Siege of Petersburg

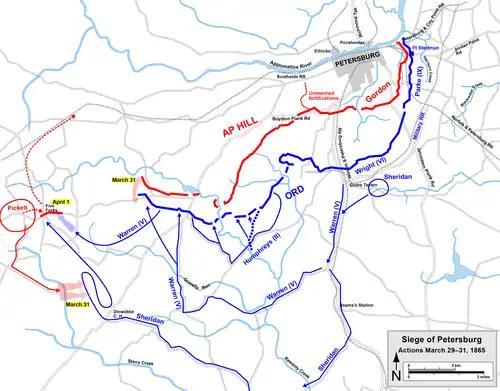
Siege of Petersburg, actions preceding Five Forks

By March, Lee's army was weakened by desertion, disease, and shortage of supplies and he was outnumbered by Grant by about 125,000 to 50,000. Lee knew that an additional 50,000 men under Sheridan would be returning soon from the Shenandoah Valley and Sherman was marching north through the Carolinas to join Grant as well. Lee had Maj. Gen. John B. Gordon plan a surprise attack on the Union lines that would force Grant to contract his lines and disrupt his plans to assault the Confederate works (which, unbeknownst to Lee and Gordon, Grant had already ordered for March 29). The attack would be launched with almost half of Lee's infantry from Colquitt's Salient against Fort Stedman, and Gordon had hopes that he could drive into the Union rear area as far as City Point.